Melbourne Football Club

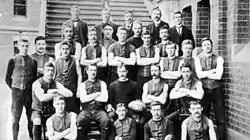
Melbourne team that won its first VFL premiership in 1900

In 1897, Melbourne joined other VFA powerhouse clubs Essendon, Collingwood, Fitzroy, Geelong, and South Melbourne to form the breakaway Victorian Football League with Carlton and St Kilda also joining. In the first season of the new competition, Jack Leith was the league's leading goalscorer while Fred McGinis emerged as a champion player and league identity being judged Champion of the Colony for the season. In 1900, McGinis helped take Melbourne to its first VFL premiership, defeating Fitzroy in a Grand Final upset at the East Melbourne Cricket Ground; and, in 1904, Vin Coutie kicked 39 goals to be the League's leading goalkicker. But, despite this success, including playing in the finals again in 1902, Melbourne's first decade of the 20th century was poor on-field, with the club taking out the Wooden Spoon in 1905 and 1906.